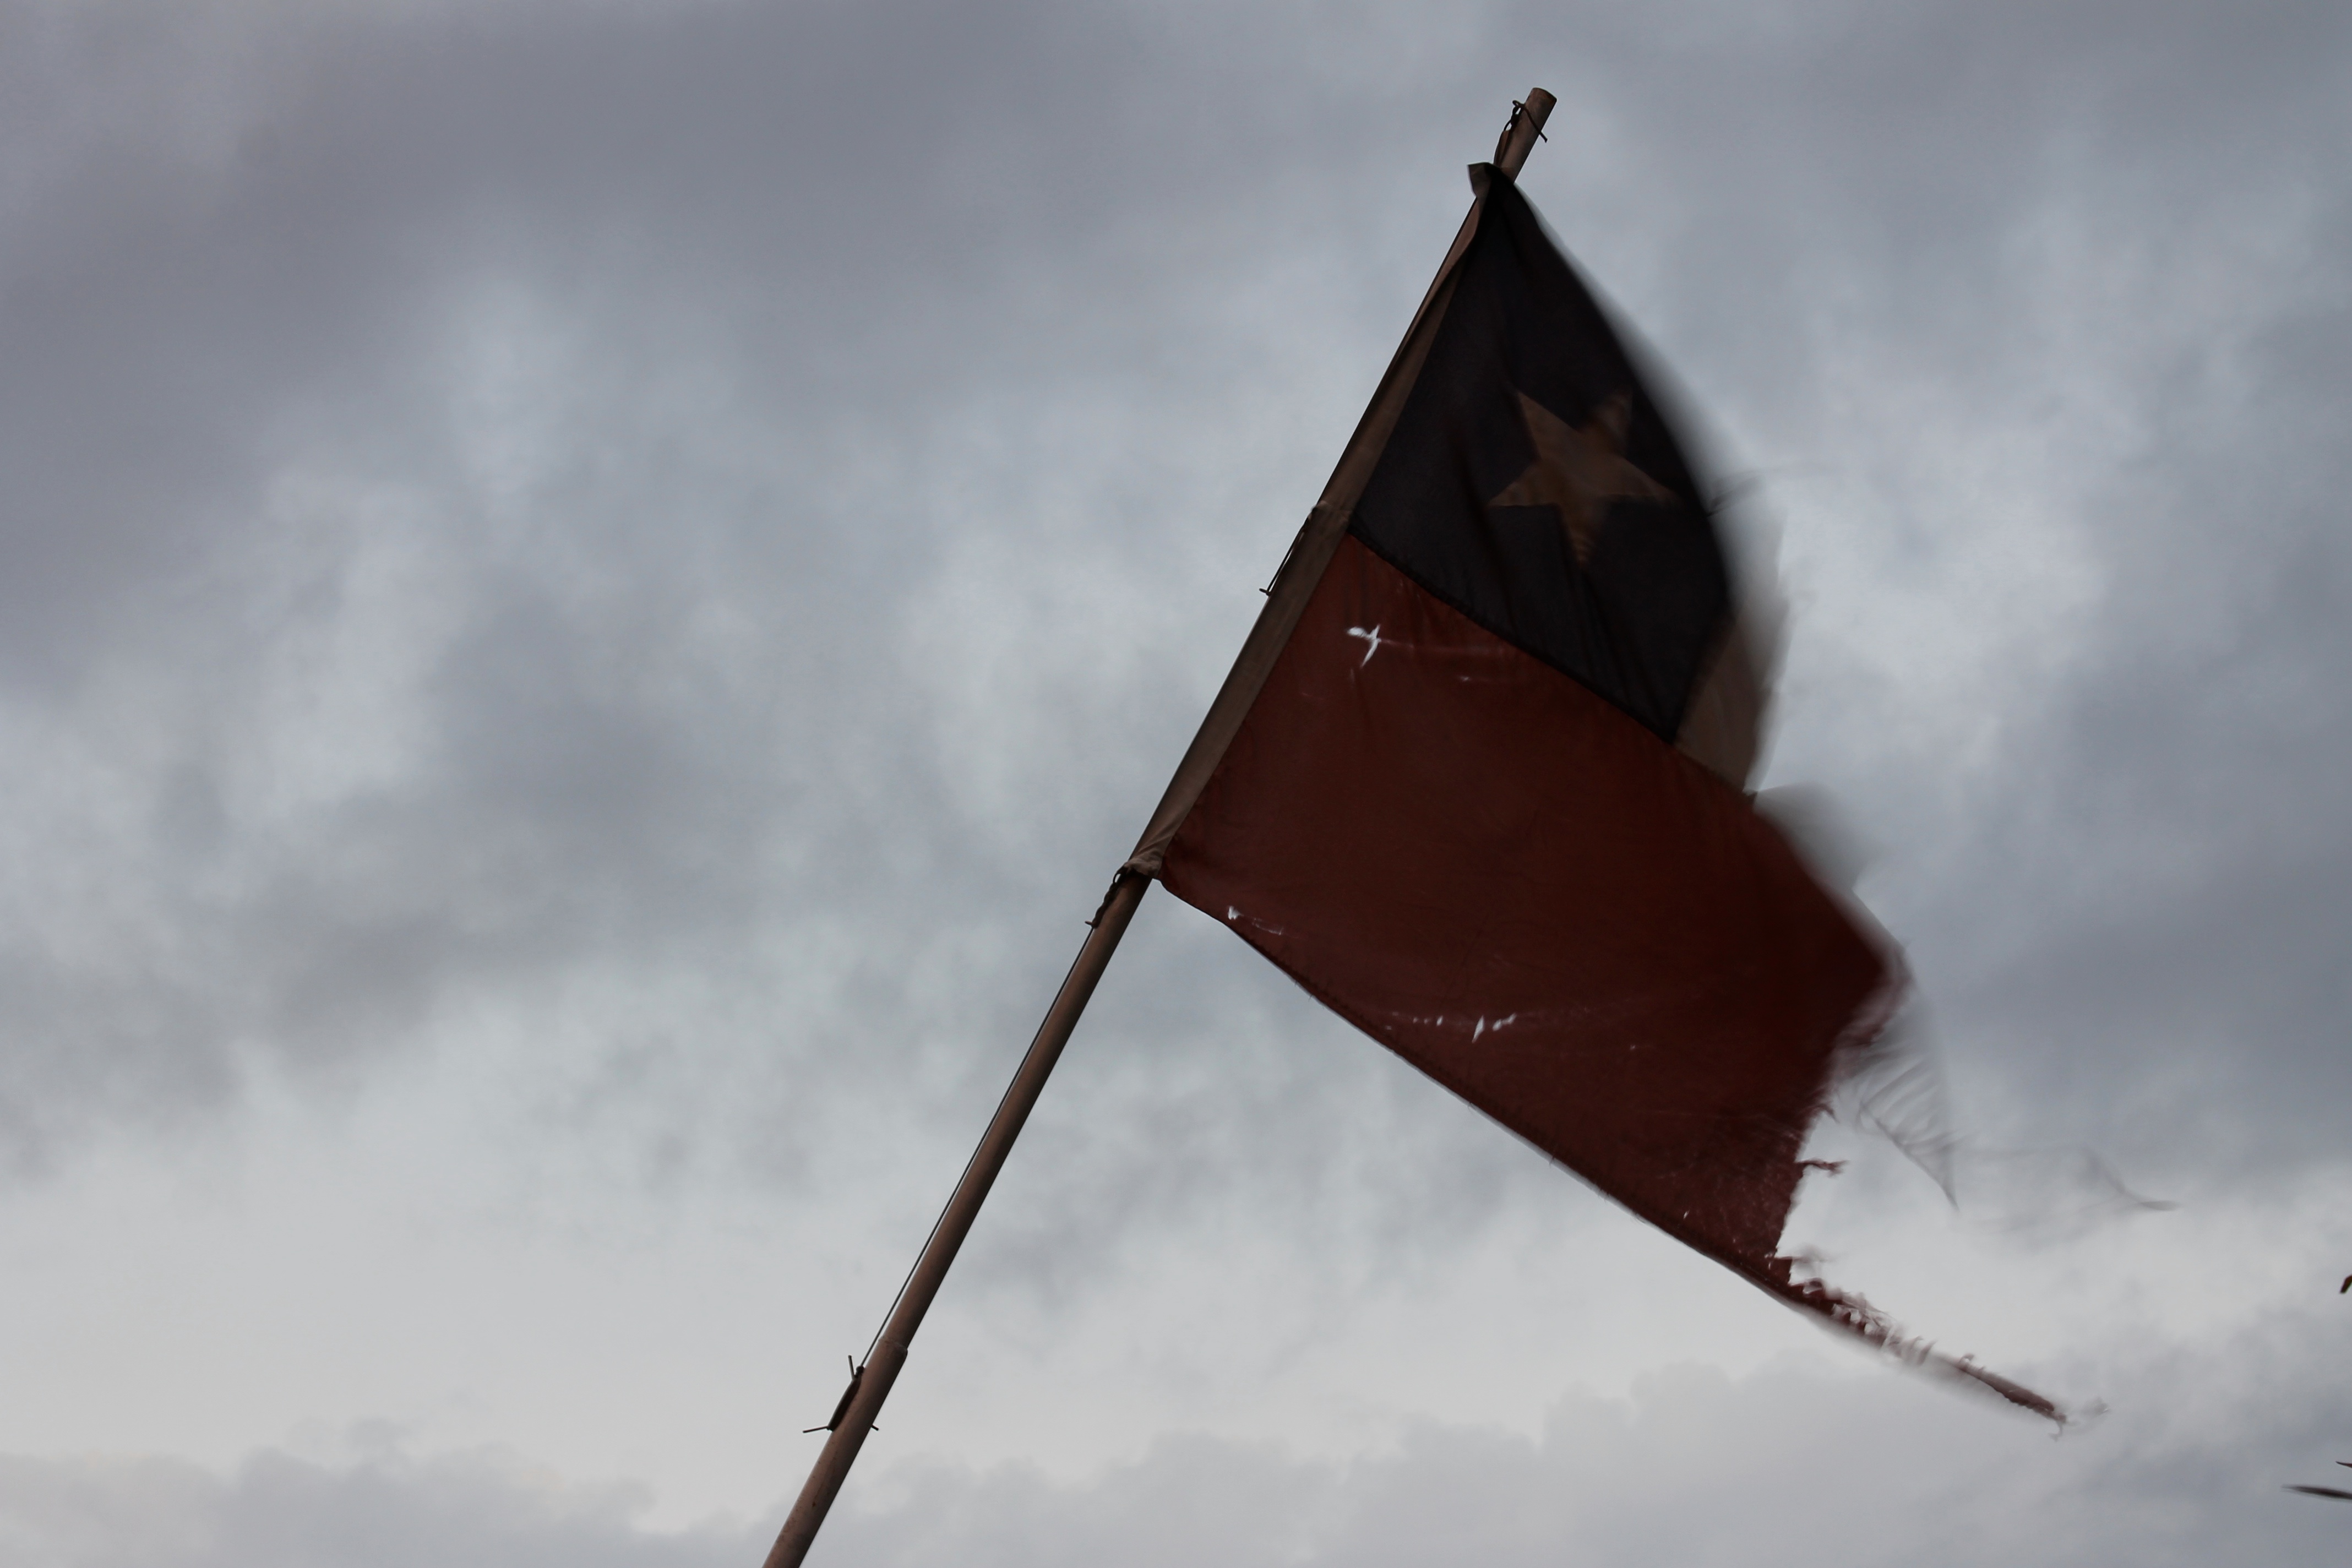
snow, cloud, sky, wind, vehicle, mast, flag, weather, atmosphere of earth